Saab JAS 39 Gripen

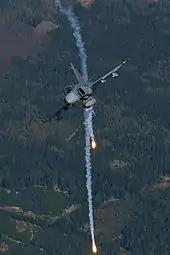
Head on view of fighter jet banking right while releasing flares against a background of green woodland

During the 1995 Paris Air Show, Saab Military Aircraft and British Aerospace (BAe, now BAE Systems) announced the formation of the joint-venture company Saab-BAe Gripen AB with the goal of adapting, manufacturing, marketing and supporting Gripen worldwide. The deal involved the conversion of the A and B series aircraft to the "export" C and D series, which developed the Gripen for compatibility with NATO standards. This co-operation was extended in 2001 with the formation of Gripen International to promote export sales. In December 2004, Saab and BAE Systems announced that BAE was to sell a large portion of its stake in Saab, and that Saab would take full responsibility for marketing and export orders of the Gripen. In June 2011, Saab announced that an internal investigation revealed evidence of acts of corruption by BAE Systems, including money laundering in South Africa, one of the Gripen's customers.